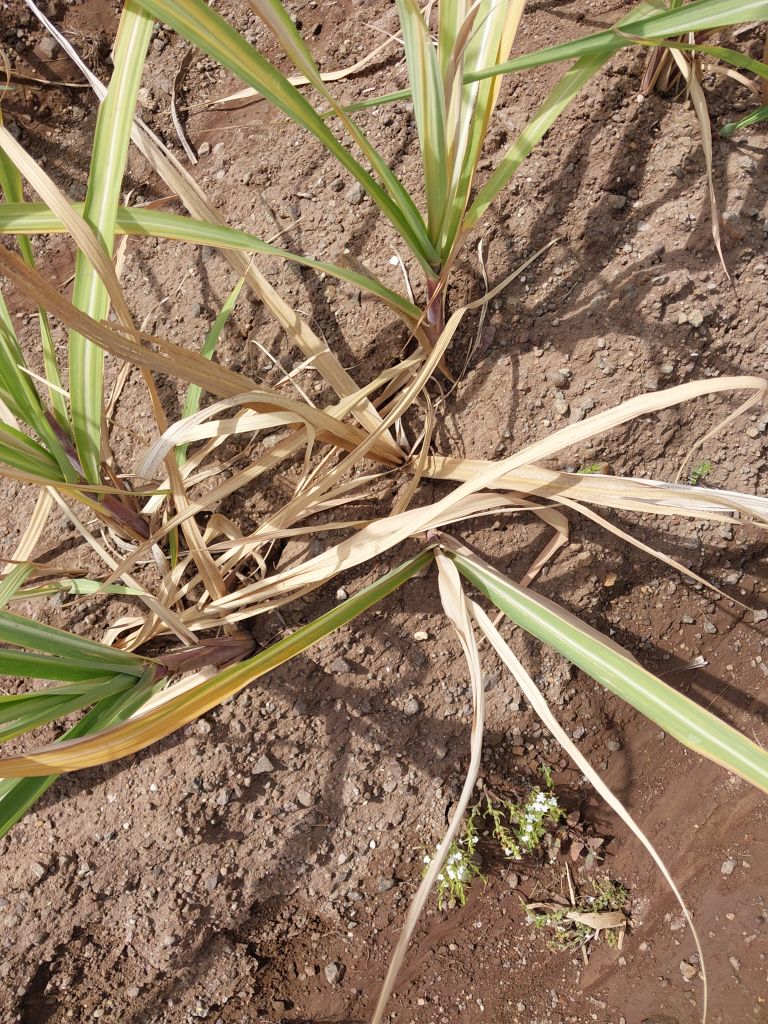
Label: Smut